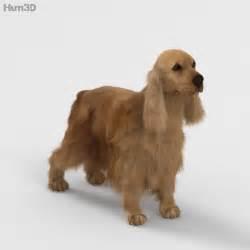
dog